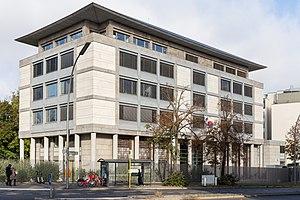
Ambassade de Corée du Sud à Berlin, Stülerstraße 8/10.